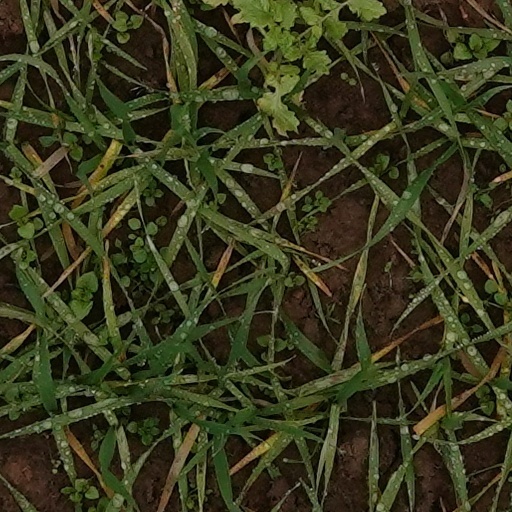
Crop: wheat